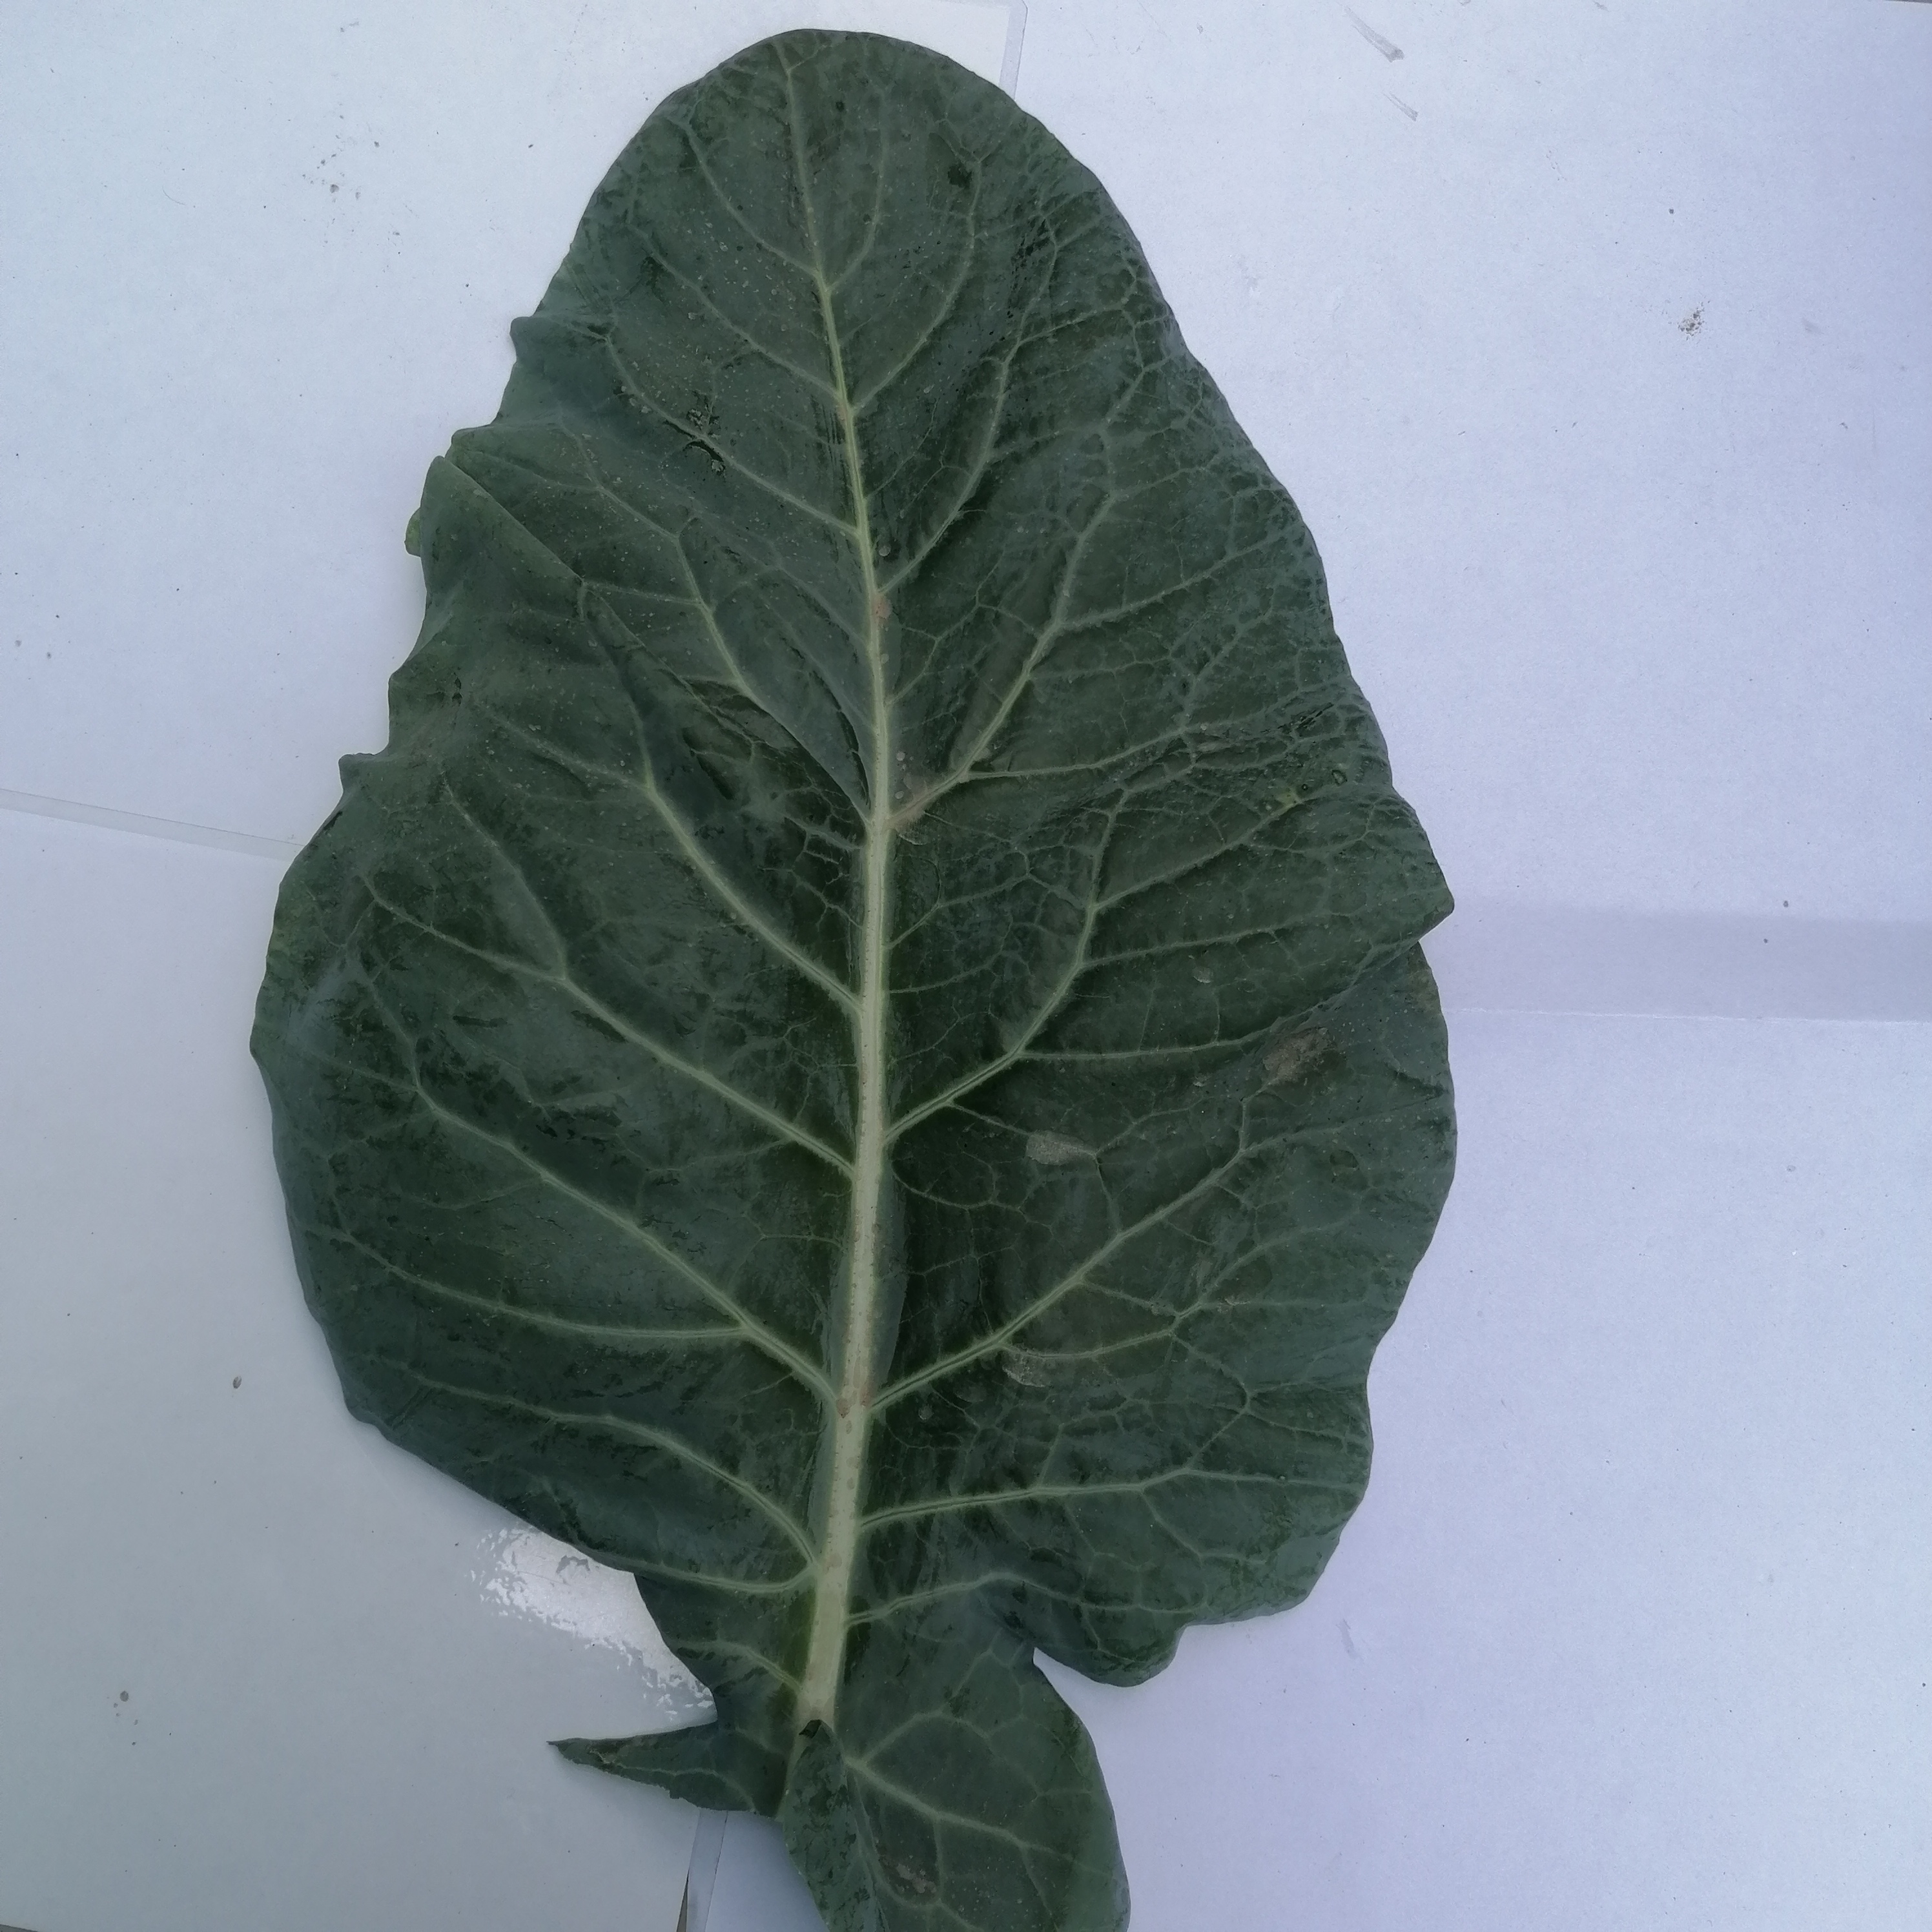
Label: Healthy